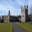
Label: castle